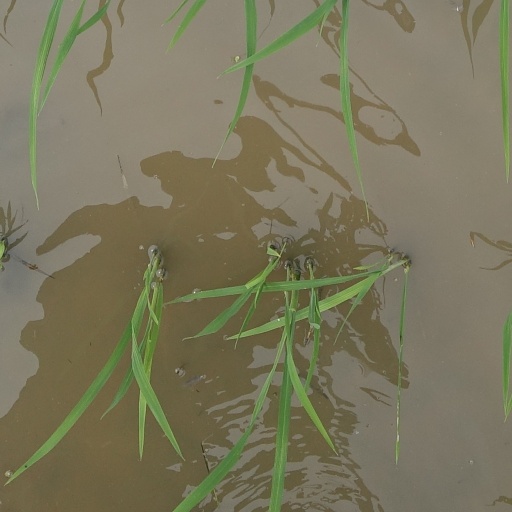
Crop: rice